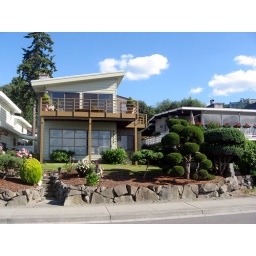
Steve and I thought this house was interesting, especially with tree in the front yard.